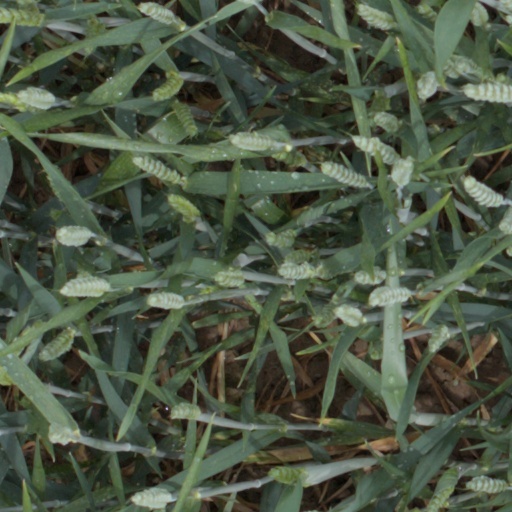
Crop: wheat